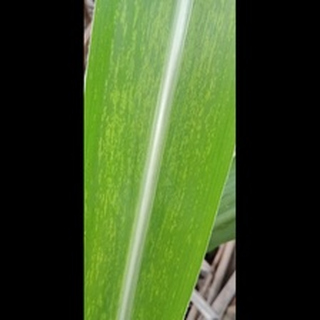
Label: sugarcane_mosaic